Midland Mainline (train operating company)

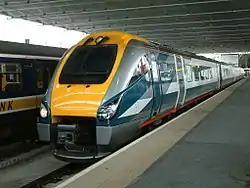
Class 222 "Meridian" at in 2004

Midland Mainline was a train operating company in the United Kingdom that operated the Midland Main Line franchise between April 1996 and November 2007. It was owned by the British transport company National Express.